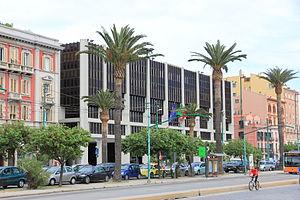
La Sardaigne est une île de la mer Méditerranée et une région italienne, qui se trouve à l'ouest de l'Italie continentale, au sud de la Corse, au nord de la Tunisie et de l'Algérie orientale. Son chef-lieu est la ville de Cagliari.
Cagliari est une ville italienne, capitale de l'île de Sardaigne, région autonome d'Italie. Le nom sarde de Cagliari, Casteddu, signifie « château ». La commune compte environ 154 400 habitants en 2016, et on en compte plus de 430 000 dans l'ensemble de sa ville métropolitaine, qui comprend Elmas, Assemini, Capoterra, Selargius, Sestu, Monserrato, Quartucciu, Quartu Sant'Elena et huit autres communes.